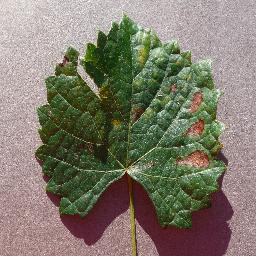
Label: Grape___Esca_(Black_Measles)